Some Great Reward

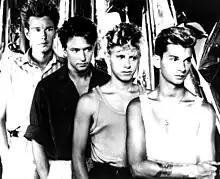
Depeche Mode in 1984

Recording for "Some Great Reward" began around Christmas, 1983. Singer Gahan said of the new album, "We wanted to definitely go somewhere else ... the idea of going to another country [to record the album] really appealed to us." The band recorded most of the album at Hansa Studios, knowing that David Bowie and Iggy Pop had recorded some of their albums there. Producer Gareth Jones said that, going into the recording sessions for "Some Great Reward" that the band wanted to evolve, shed their "wimpy" sound, and "make powerful, strong records with a lot of atmosphere." For the album, Depeche Mode continued to incorporate found objects into their music by hitting or dropping them in front of microphones and sampling the sound, a practice they'd started on their previous studio album, "Construction Time Again." Album track "Lie to Me" was one of the band's favorite tracks, although Gore expressed regret that the album version wasn't maybe as good as it could have been.